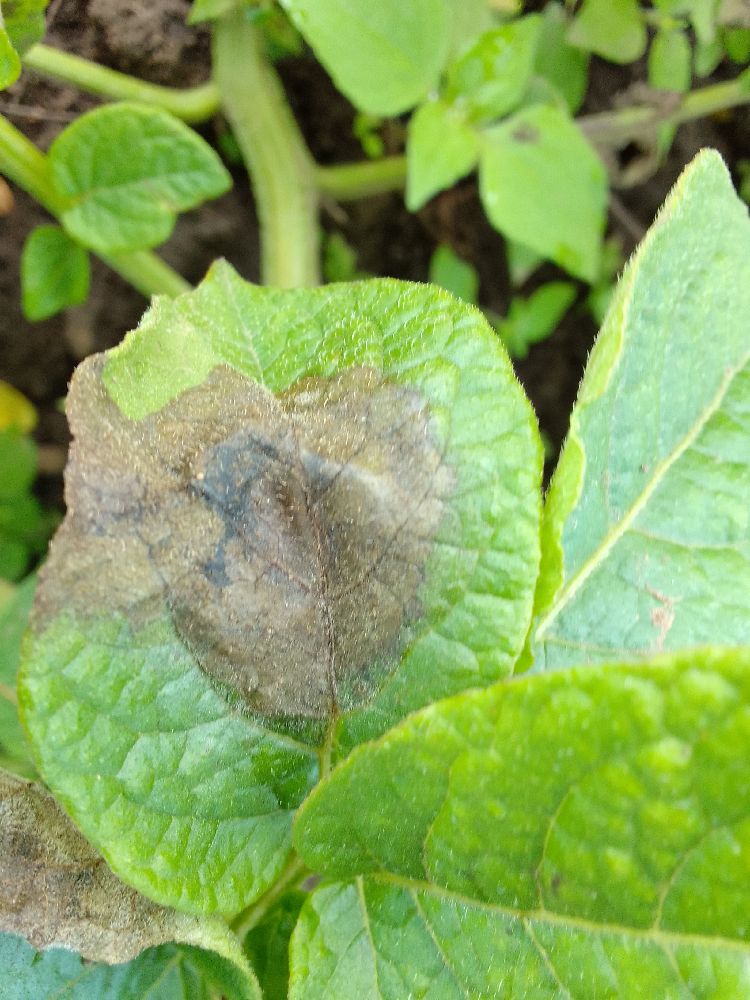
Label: Late blight